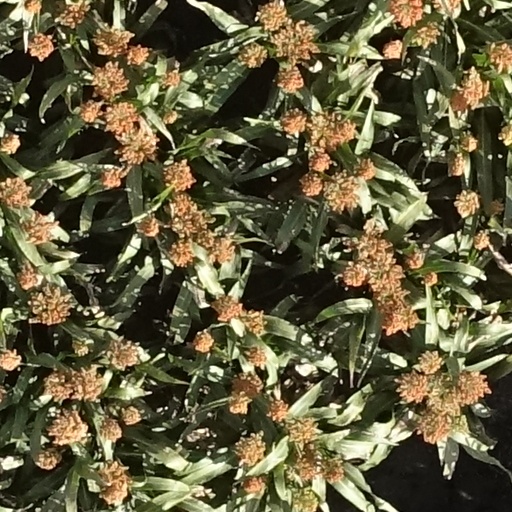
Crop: sorghum